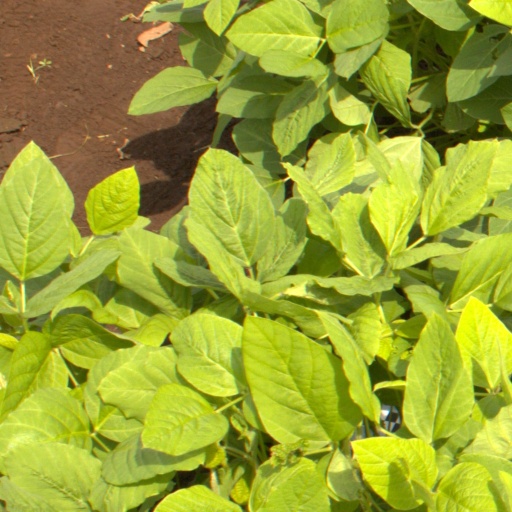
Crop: soybean